Whimoon High School

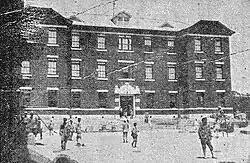
Whimoon High School and Middle School Building at Jongno, Seoul in year 1922

The school was first opened as Kwangsŏngŭisuk in 1904 by , nephew of Empress Myeongseong. It was run out of his home, with an initial class size of 30 students. The name "Whimoon" was given by Emperor Gojong in 1906, and the school building was then built in Seoul. In August, the first entrance examinations were held, with 130 students accepted. Though an independent school, it was established in connection to the emperor so the school facilities, including a print shop, libraries and laboratory equipment, were better than other schools.